David Bruce (microbiologist)

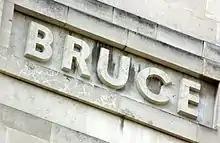
David Bruce's name as it features on the London School of Hygiene & Tropical Medicine

There was an outbreak of sleeping sickness in Uganda from 1900. By 1901, it became severe with death toll estimated to about 20,000. More than 250,000 people died in the epidemic that lasted for two decades. The disease commonly popularised as "negro lethargy" was not known to be related to the fly disease. At the time, the human disease was believed to be either a bacterial infection or helminth infection.